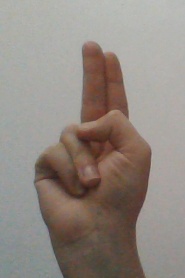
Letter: taa